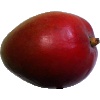
Label: red_mango